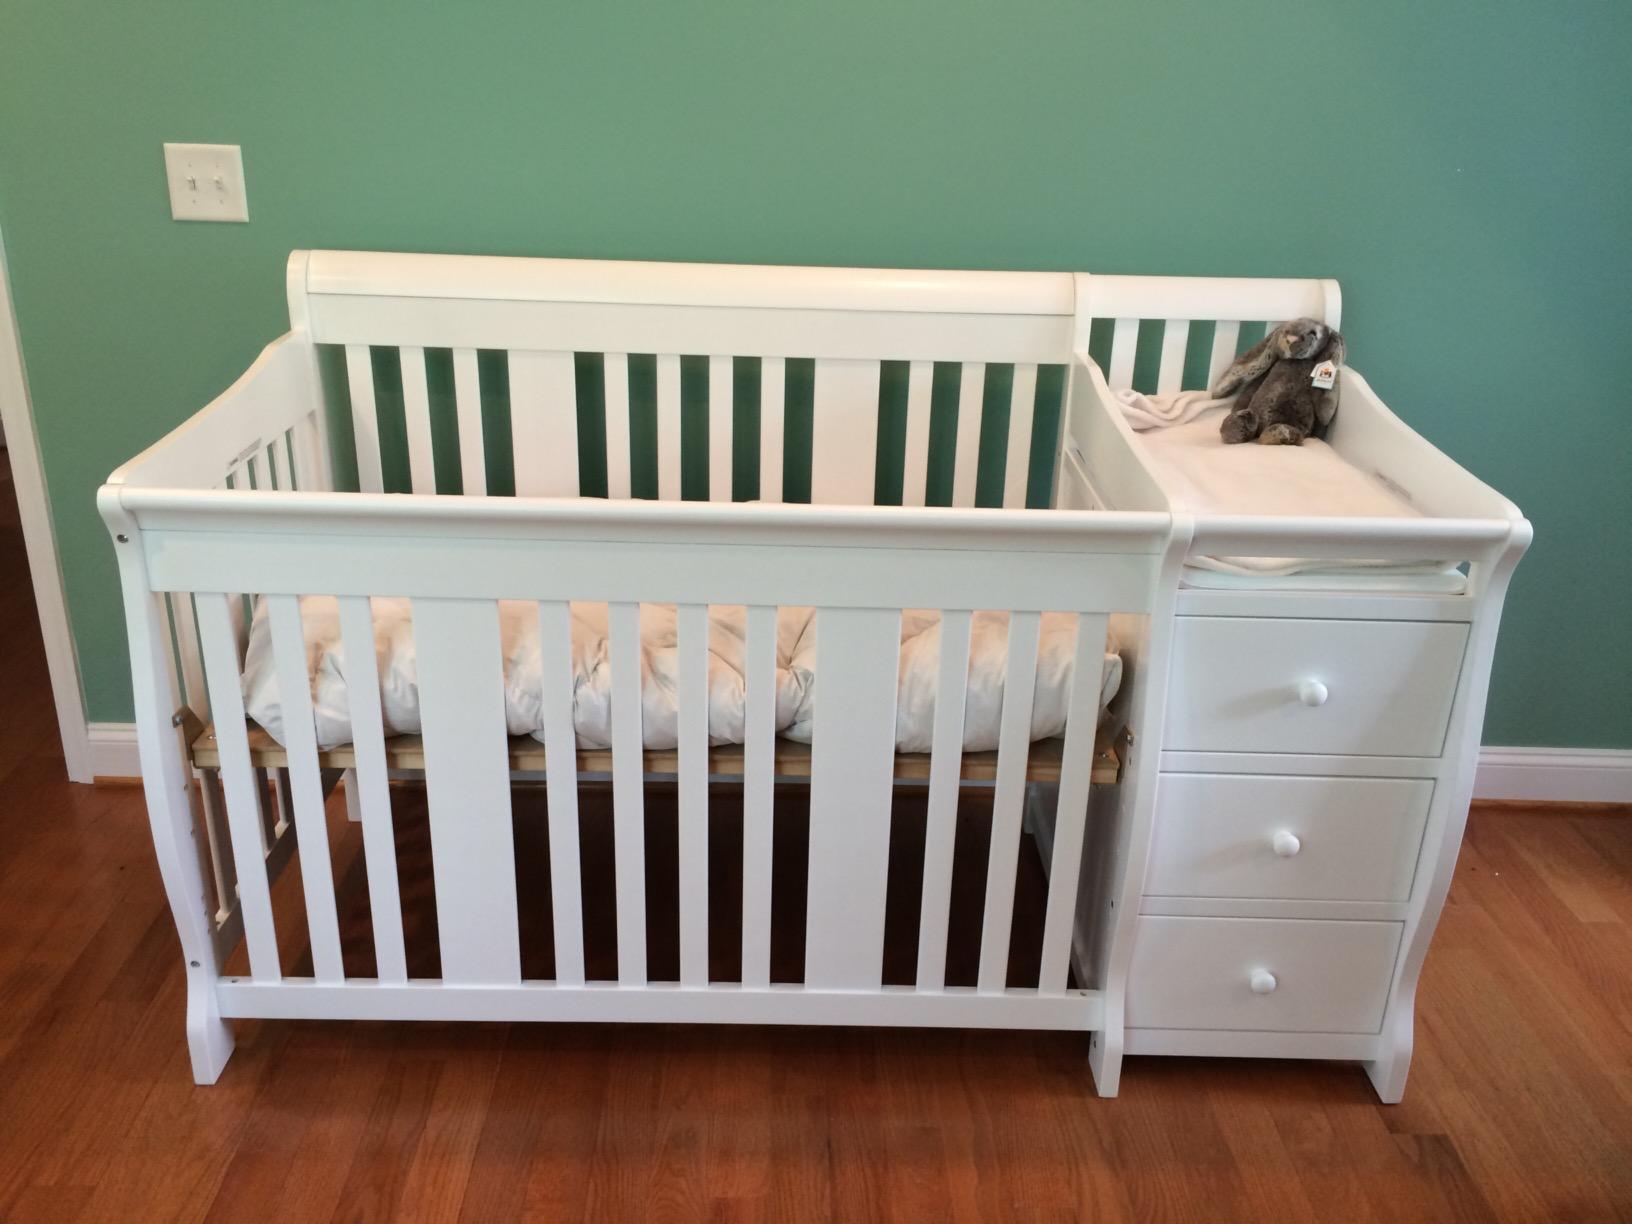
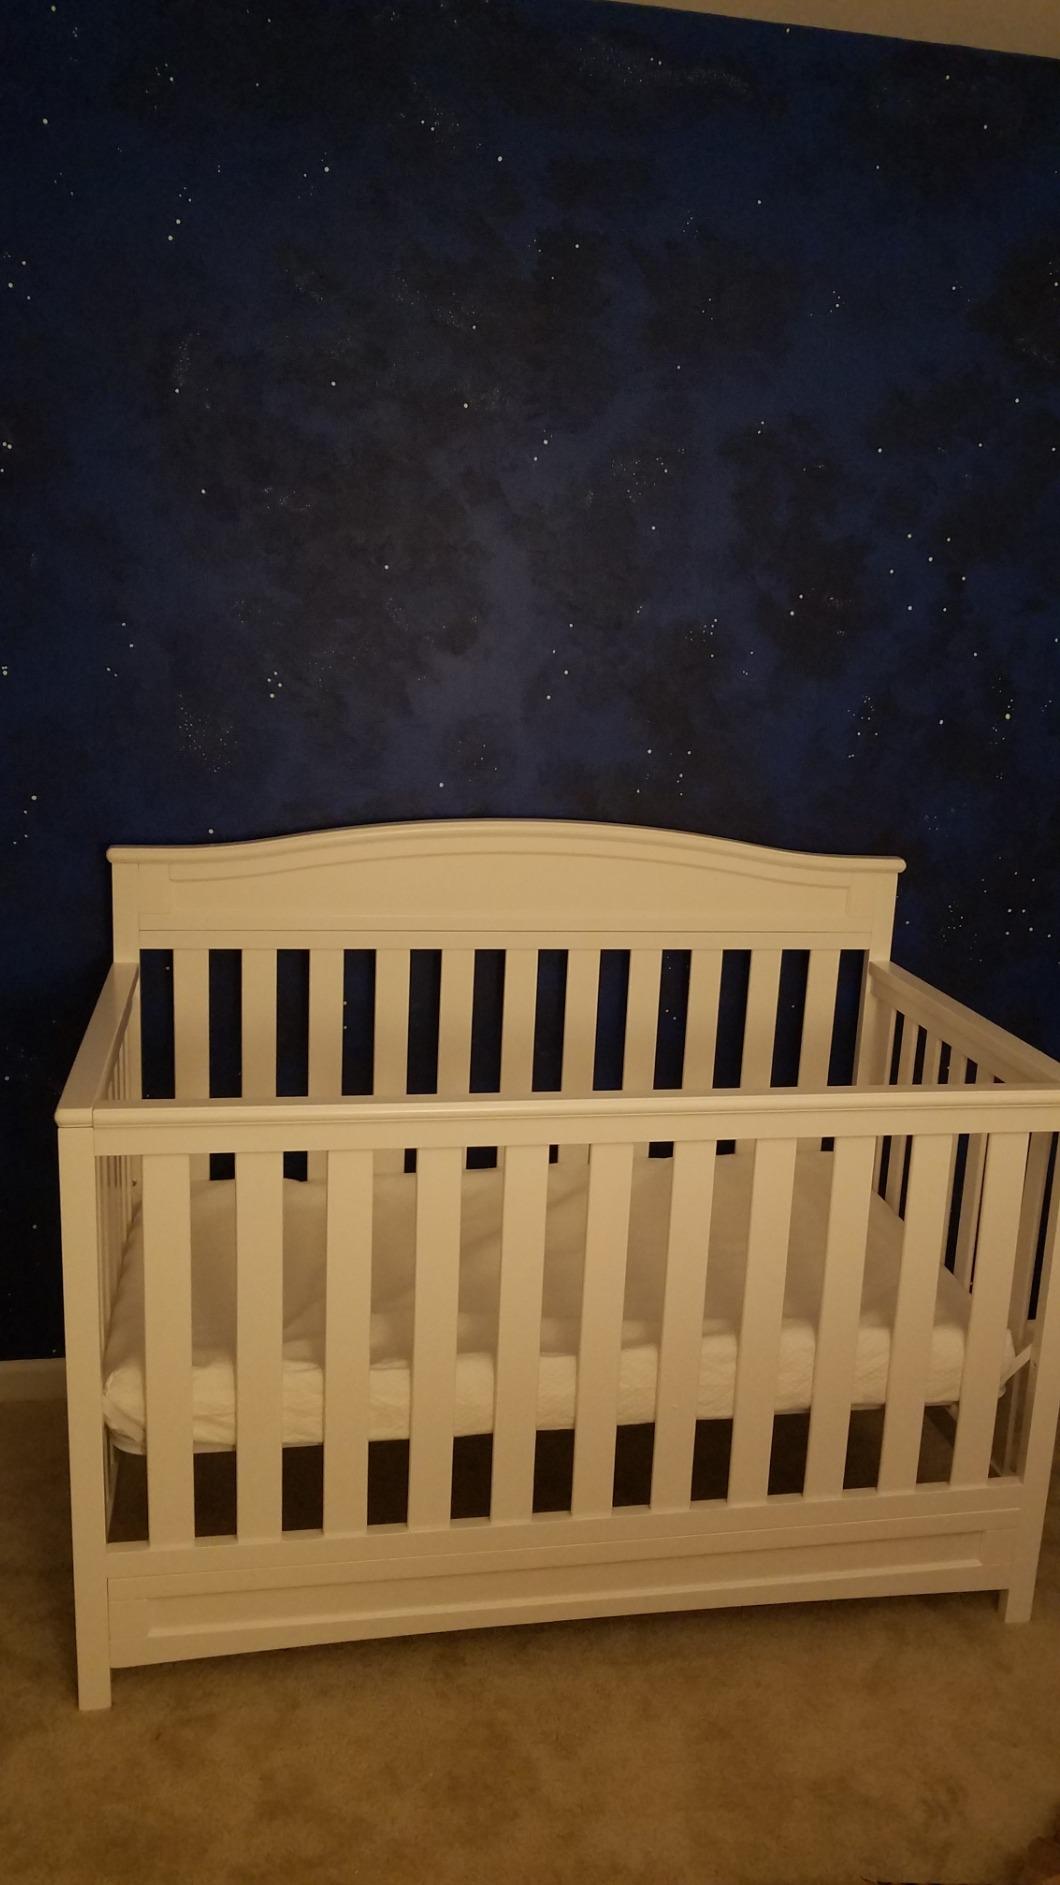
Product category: products_crib
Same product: no